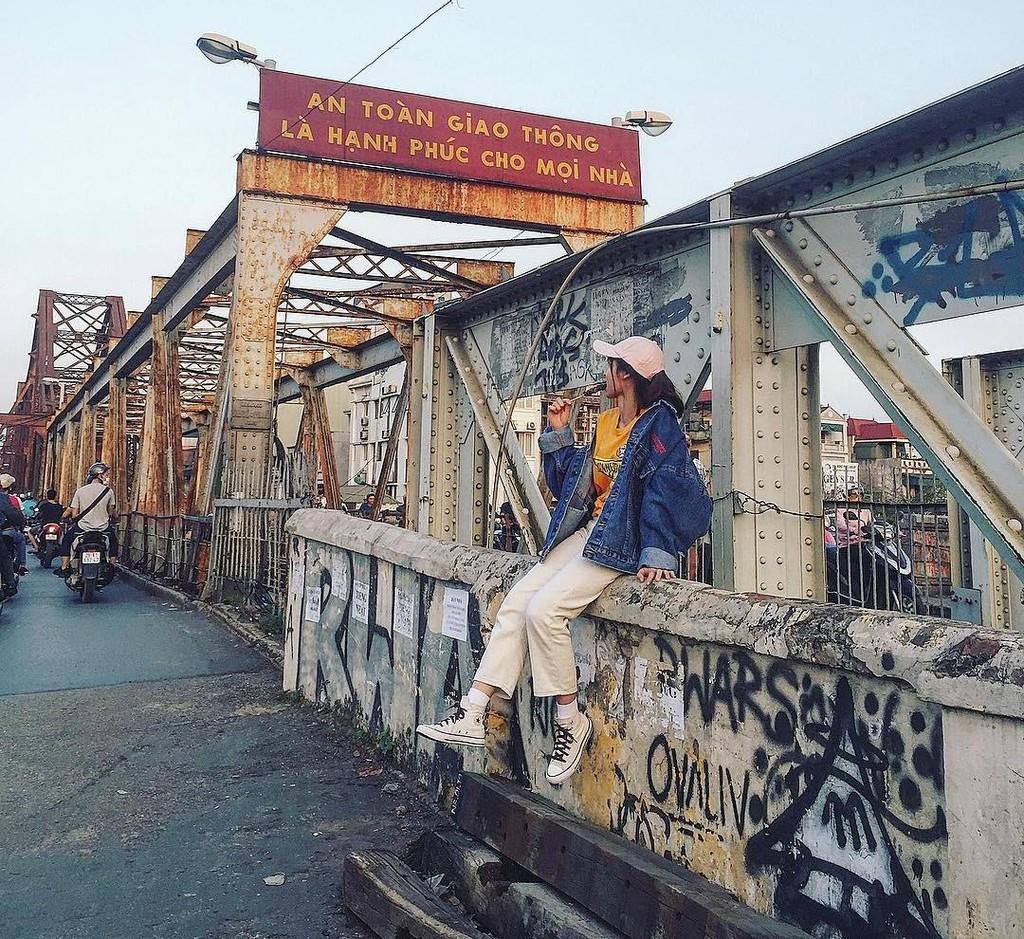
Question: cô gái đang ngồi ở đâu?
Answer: bên cạnh một con đường sắt